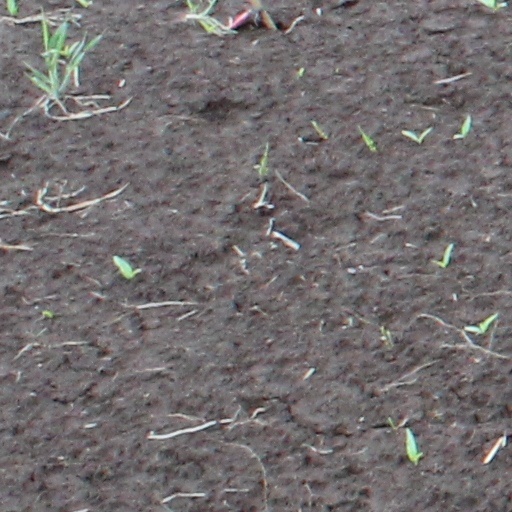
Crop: wheat